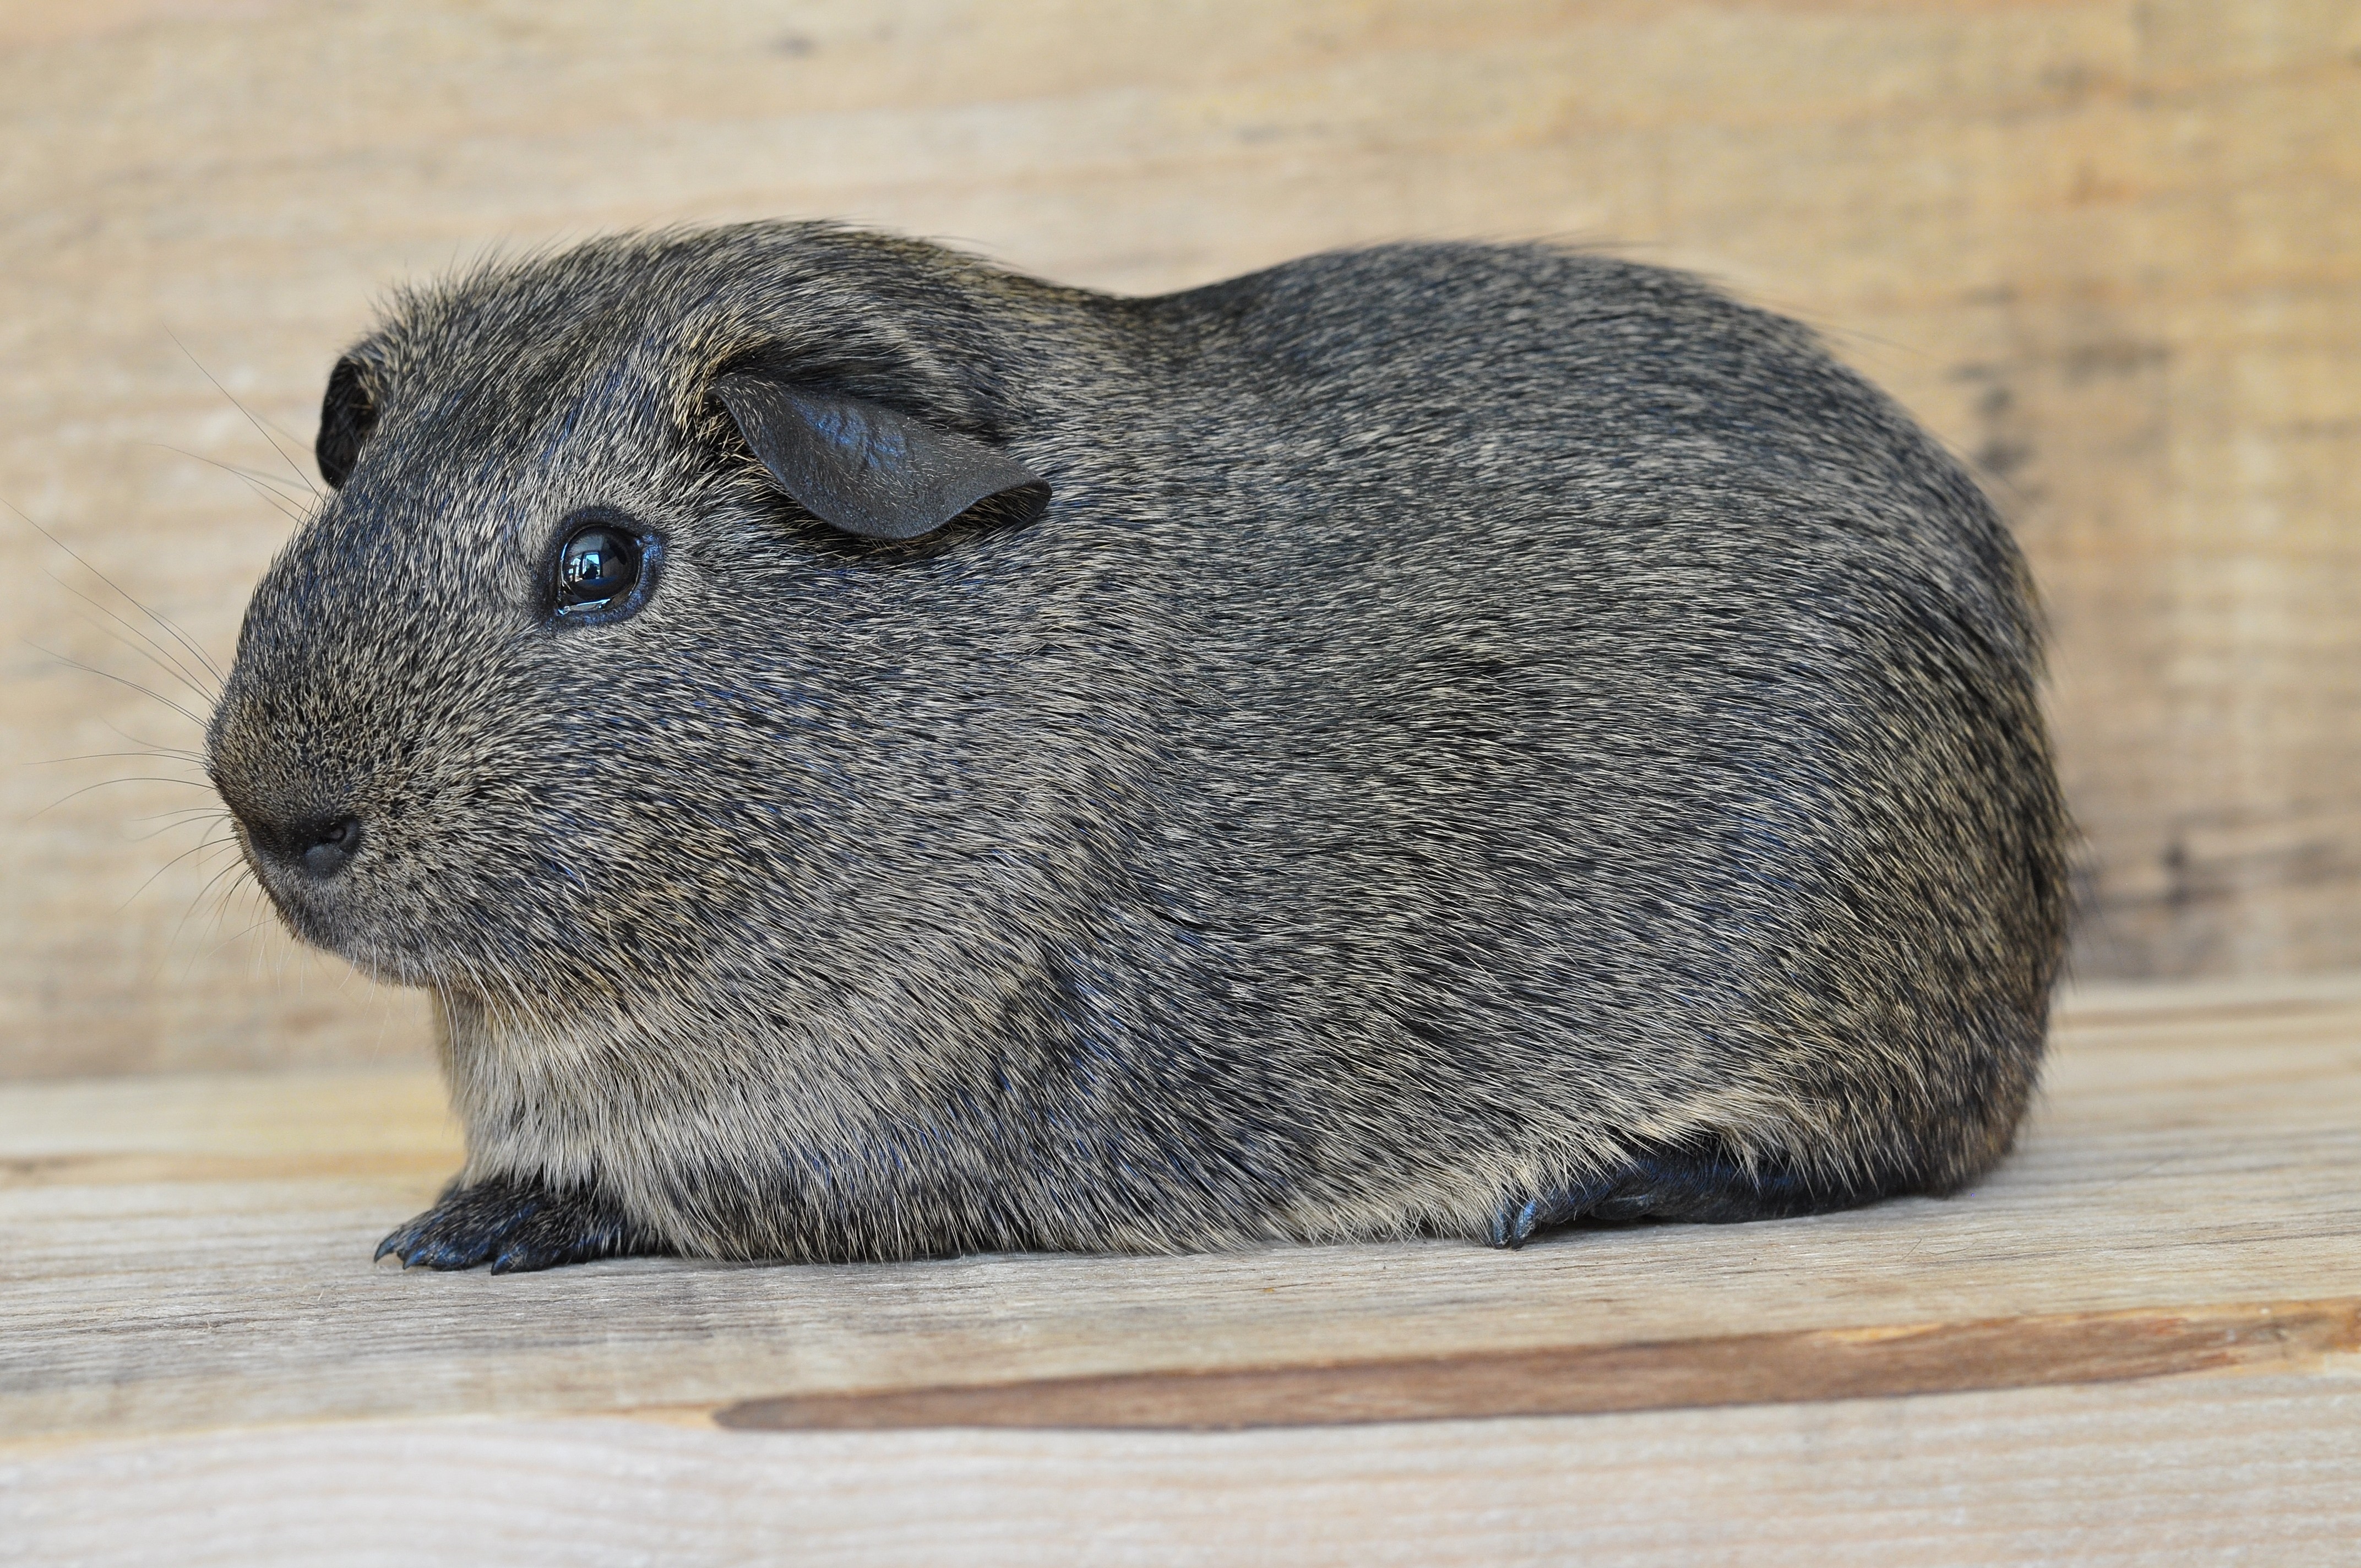
animal, cute, pet, mammal, rodent, fauna, guinea pig, whiskers, vertebrate, nager, chinchilla, young animal, smooth hair, domestic rabbit, lemonagouti, degu